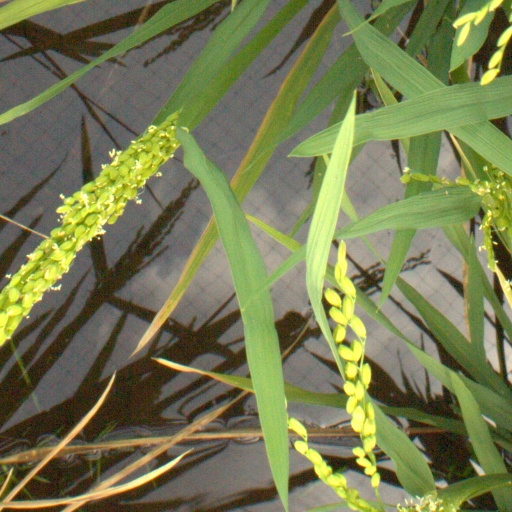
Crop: rice